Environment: real
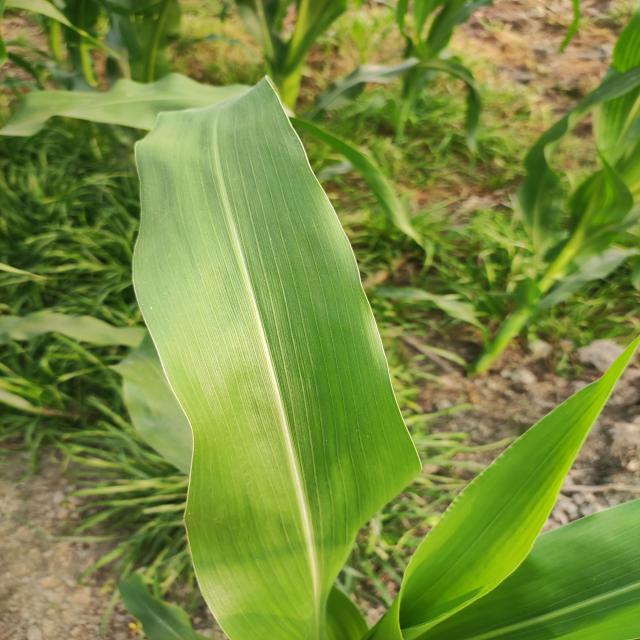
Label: healthy